Mario Pisu

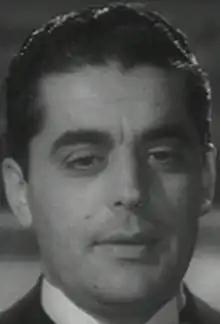
Pisu in "Biraghin" (1946)

Born in Montecchio Emilia, Pisu was considered to be one of the most elegant performers of the Italian cinema. He began his career on stage and screen in 1935, making his debut appearance in "The Joker King" and also making frequent on-stage collaborations with Andreina Pagnani, Evi Maltagliati, Rina Morelli, Paolo Stoppa and Gino Cervi. Pisu appeared in 90 films between 1935 and 1976 and among his most popular appearances includes the 1965 film "Juliet of the Spirits" starring Giulietta Masina. He also appeared on television.